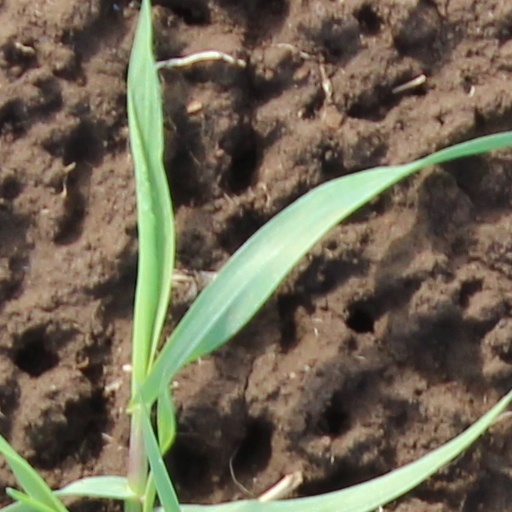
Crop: wheat